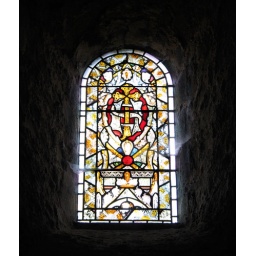
Stained glass window by the tower.